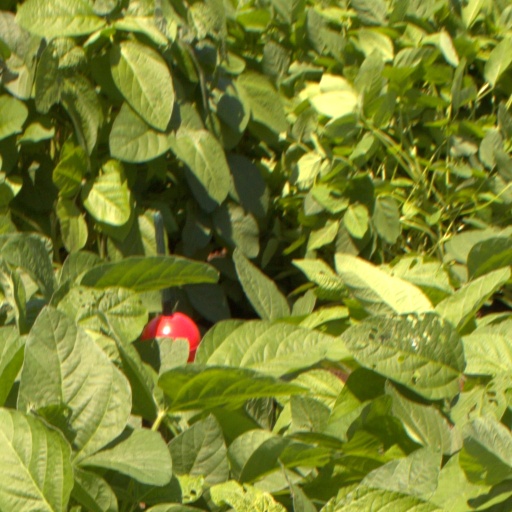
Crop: soybean